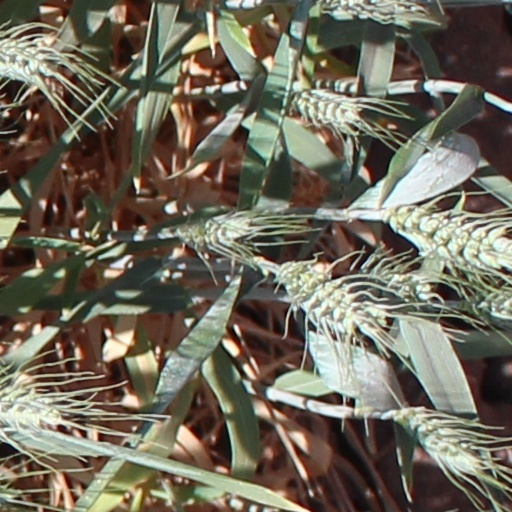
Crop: wheat